Sport in New Zealand

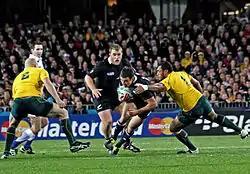
All Blacks vs Australia at the 2011 Rugby World Cup

Rugby union is the national sport in New Zealand. It has the largest spectator following of all sports in New Zealand. New Zealand's men's national rugby team, the All Blacks, has the best winning record of any men's national team in the world, and is currently ranked third in the world. The All Blacks won the first Rugby World Cup in 1987, and again on home soil in 2011. They won their third World Cup in 2015 in England, becoming the first holders to successfully defend their title. The All Blacks traditionally perform a "haka", a Māori challenge, at the start of international matches. This practice has been mimicked by several other national teams, notably the national rugby league team, and the basketball teams. New Zealand's women's national rugby team, the Black Ferns, also has the best winning record of any women's national team in the world, and is currently ranked second in the world. The Black Ferns have won a record six championships at the Women's Rugby World Cup in 1998, 2002, 2006, 2010, 2017, and 2021.